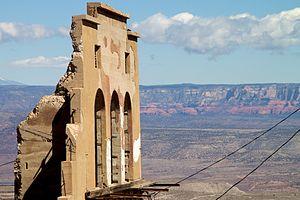
Jerome est une ville des États-Unis située dans le comté de Yavapai dans l'État d'Arizona.